Classical Anatolia

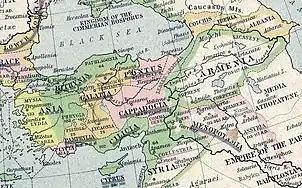
Anatolia 264 BC – 180 AD showing Roman possessions by; Yellow: 133 BC; Green: 44 BC (Death of Caesar); Brown: 14 AD (Death of Augustus); Pink: 180 AD (Death of Marcus Aurelius). Provincial names underlined in Grey (solid Imperial, dotted Senatorial)... boundaries prior to Diocletian revisions c. 293 AD.

The Kingdom of Pontus lay on the north west Black Sea coast, stretching from Paphlagonia to Colchis and bordered to the south by Cappadocia. Its mountain ranges were divided by river valleys including the Halys, Iris, and Lycus, parallel to the coast. Its main centres were on the Lycus and Iris rivers including the royal centre of Amaseia.